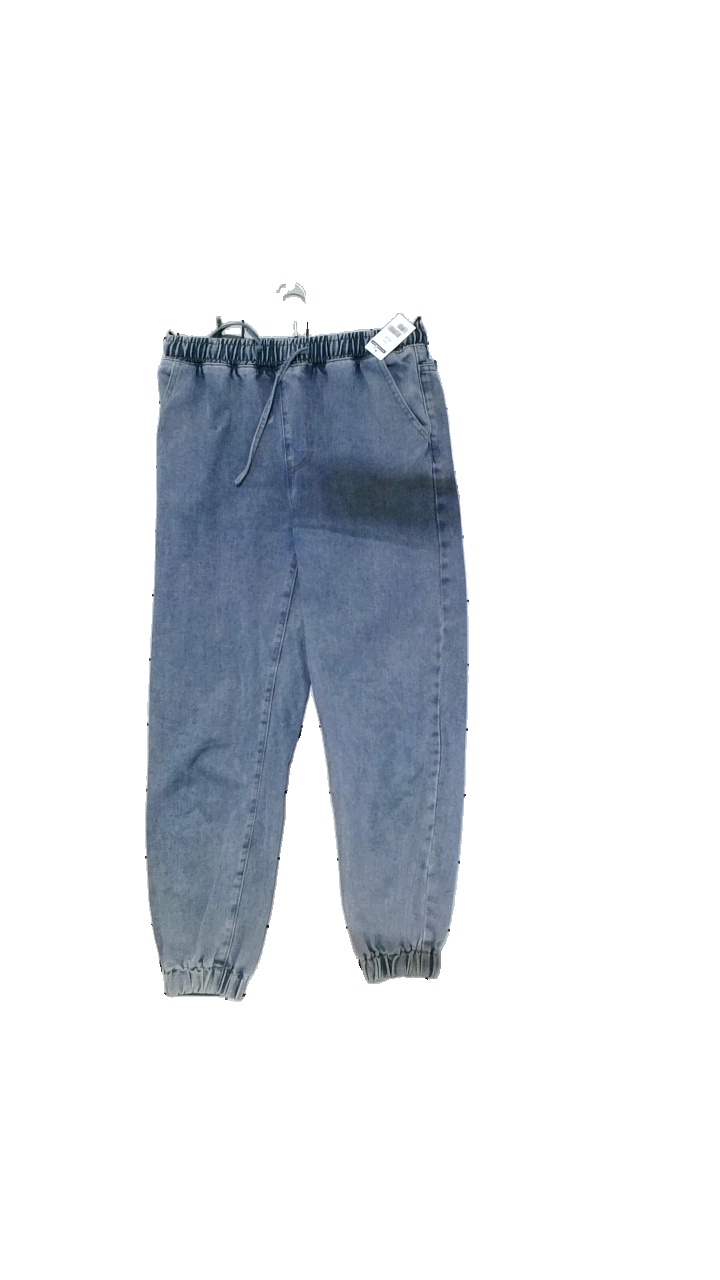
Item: Jeans (Unisex)
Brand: Shein
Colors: Blue, Grey
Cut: Regular, Loose
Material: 100% cotton
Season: All
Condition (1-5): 4
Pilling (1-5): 3
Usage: Reuse
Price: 50-100